Joshua Banks Mailman

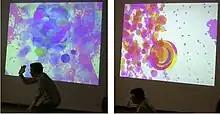
Two stills from Montreal Comprovisation No. 1

Mailman’s work on comprovisation, embodiment, and interactive music involves developing and using custom-built technologies, using wireless hardware sensors to control meta-parameters of algorithms, where these meta-parameters correlate to emergent properties “Mailman …rightly critiques what he sees as a ‘universalizing impetus’ of embodied cognition that insists on a ‘natural’ relationship between musical sounds and their embodiment, suggesting instead an approach that highlights music's artifact and allows for the expansion and extension of how music is embodied.” Therefore rather than trying to manipulate typical musical properties, “Mailman advocates listening to and analyzing music in order to discover alternative musical parameters to manipulate via body movements. These alternative elements can then become embodied in a new way through associative learning while using the IMS [Interactive Music System]. Some of the musical features Mailman demonstrates include rhythmic sparseness, viscosity of texture, and harmonic space. He pairs these features with types of body motions, such as pressing the hands closer together or further apart" Caitlin Trevor calls this a “more enriching and creative way to build IMS” and “an inverting, boundary-pushing new perspective on the subject.”